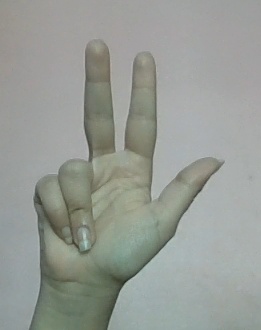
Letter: al